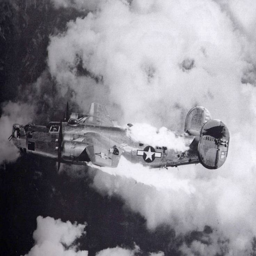
fire spreads rapidly across a damaged b